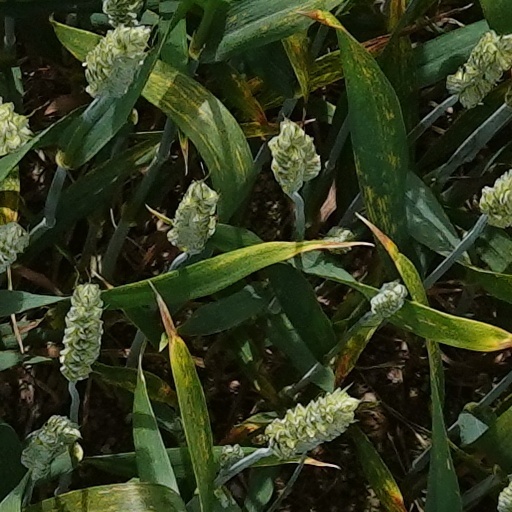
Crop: wheat